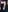
Number: 7